Jordan Russell

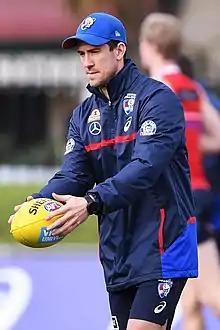
Russell in August 2018

Jordan Russell (born 6 November 1986) is an Australian rules footballer who played for the Collingwood Football Club and the Carlton Football Club in the Australian Football League.